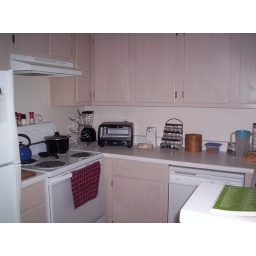
There's also a book in the kitchen. The green in the lower right is one of my cookbooks.